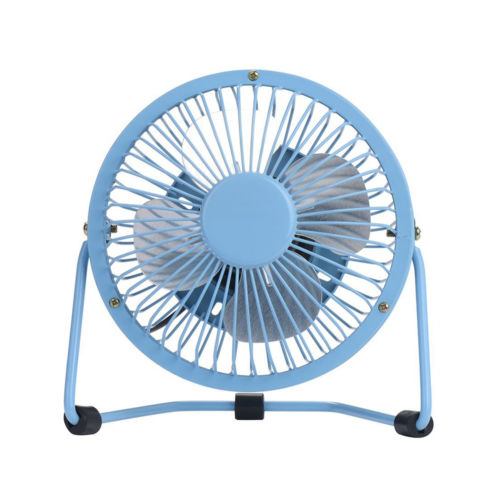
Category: fan